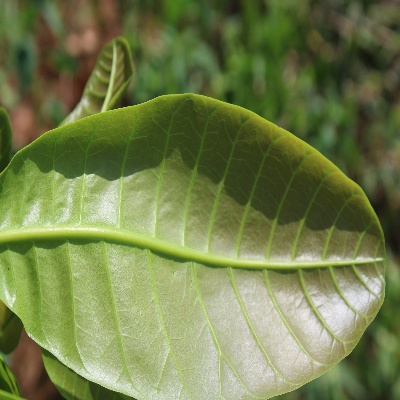
Crop: Cashew
Condition: healthy